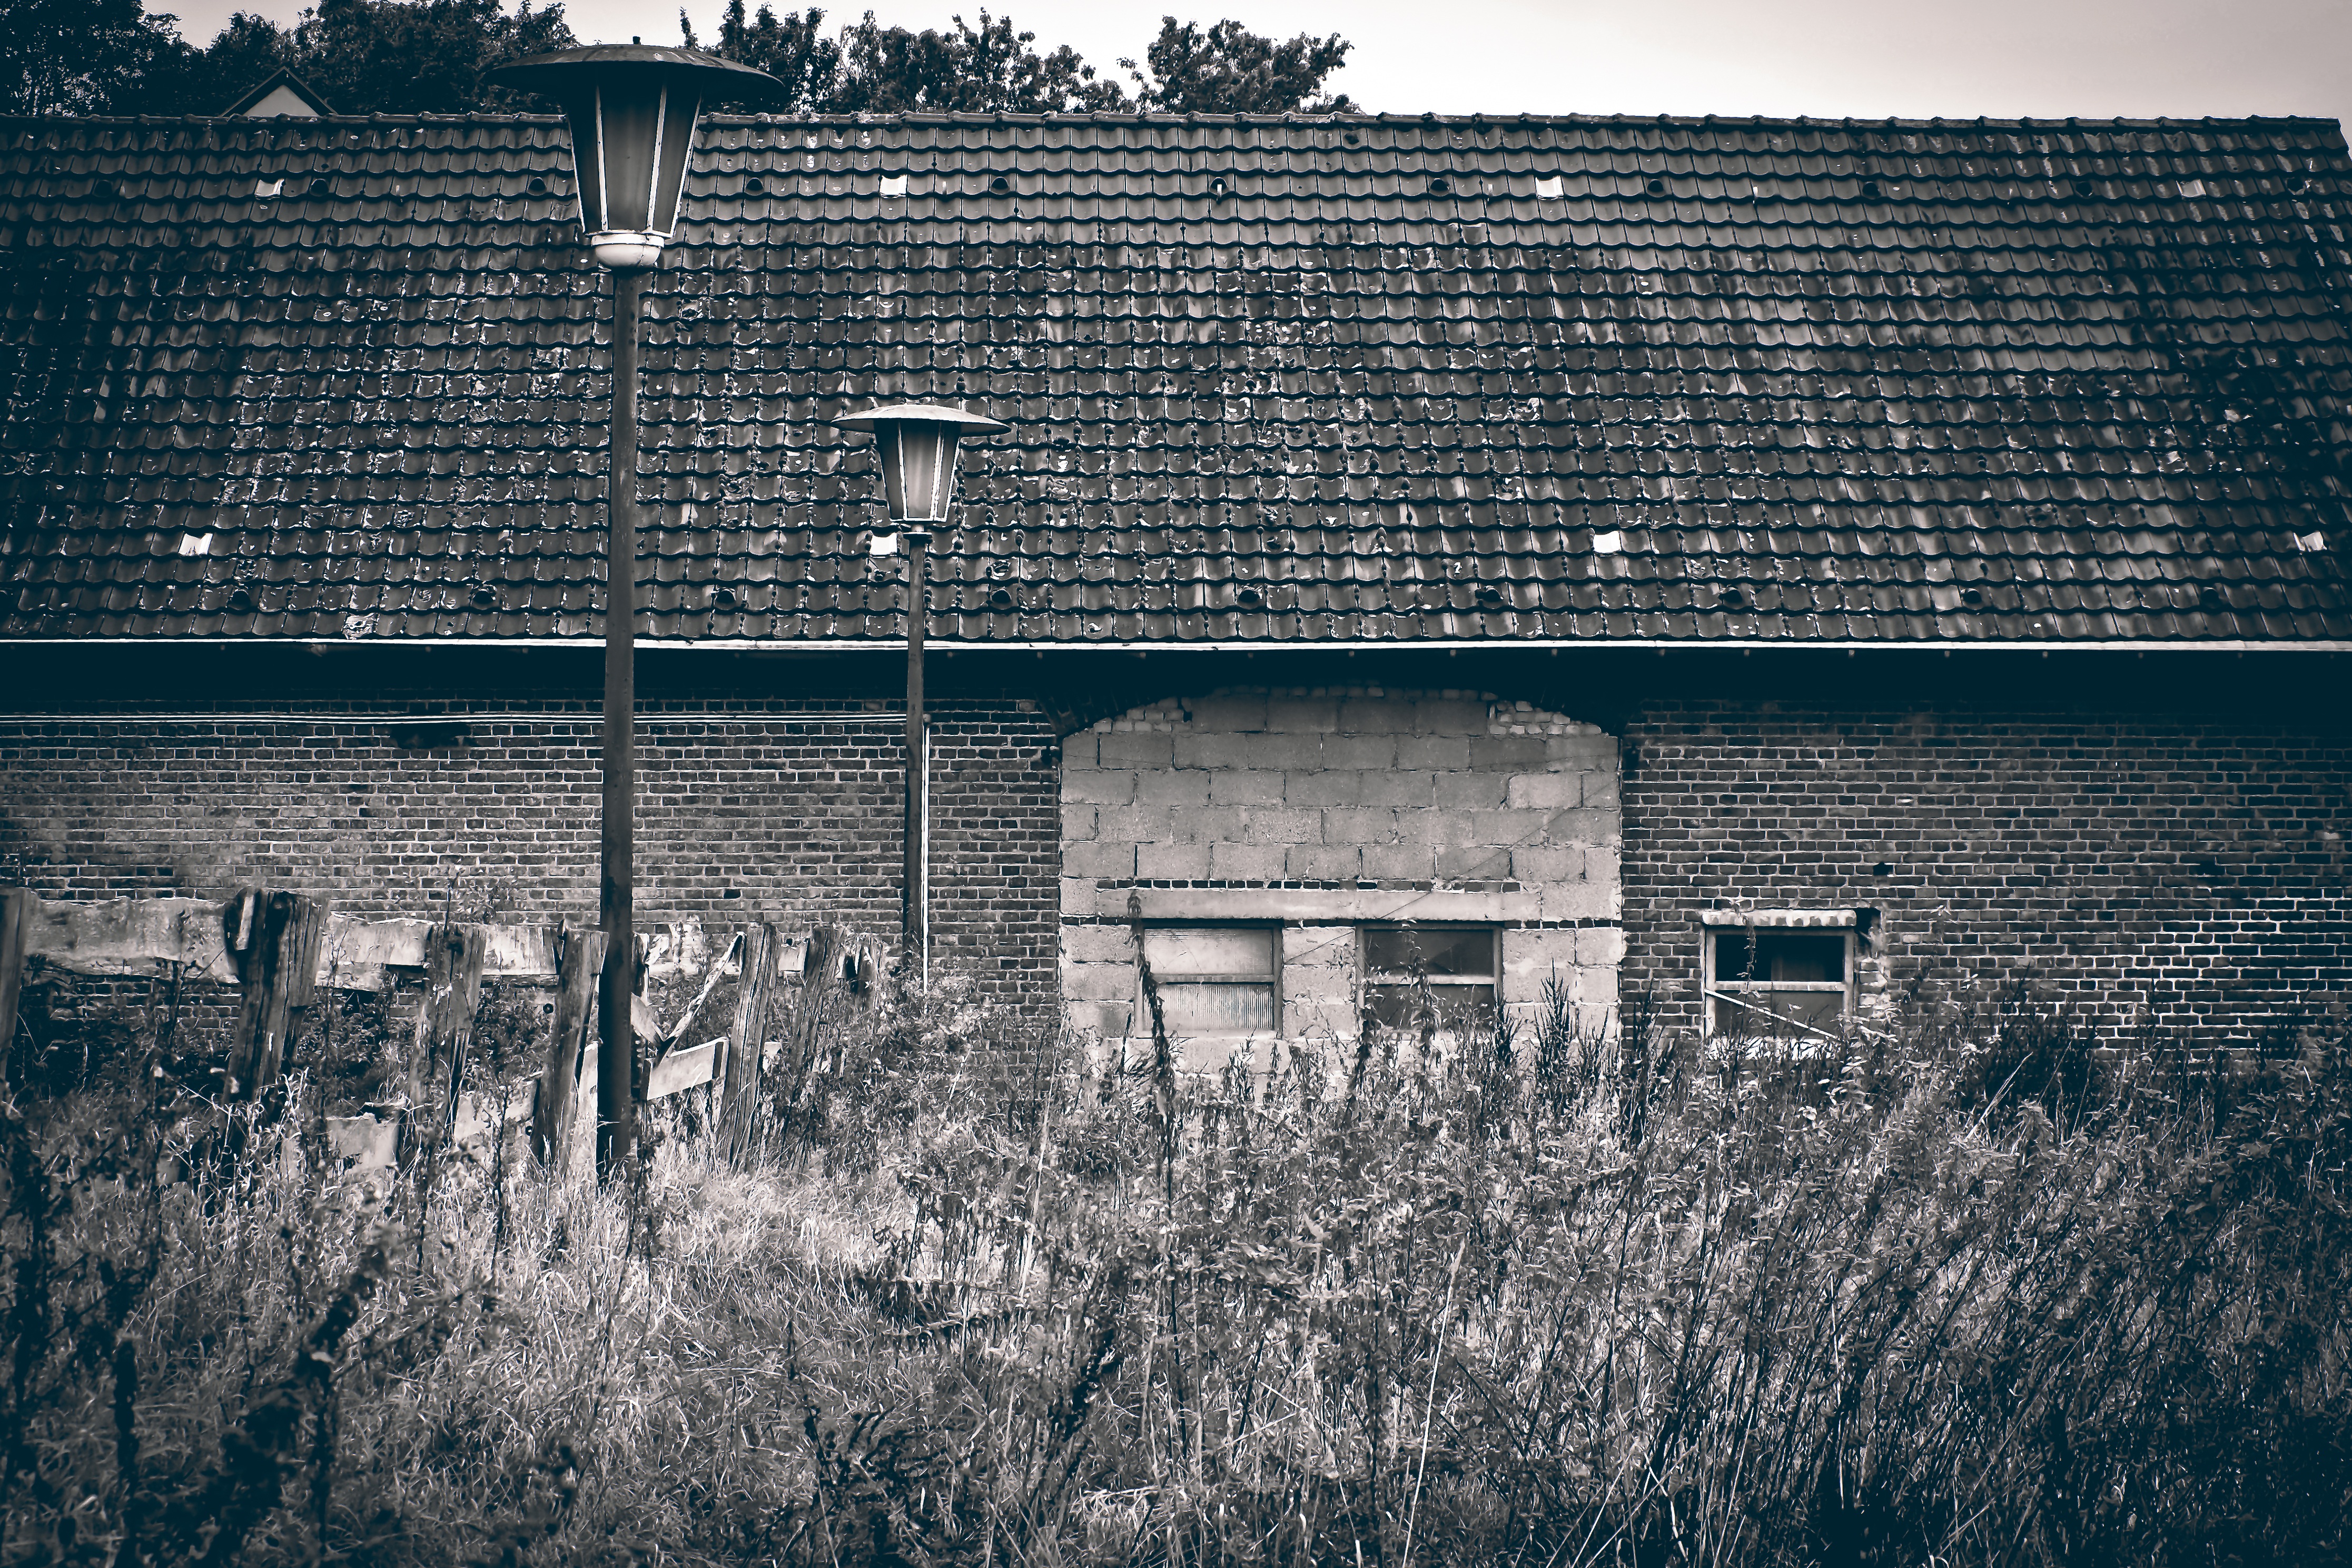
black and white, architecture, white, house, roof, building, old, atmosphere, wall, mystical, reflection, broken, facade, darkness, industry, decay, ruin, monochrome, old building, black white, weathered, mysterious, transience, stall, dilapidated, lanterns, weird, creepy, gloomy, mood, past, leave, masonry, frightening, lost places, pforphoto, break up, lapsed, ailing, run down, passed, urban area, monochrome photography